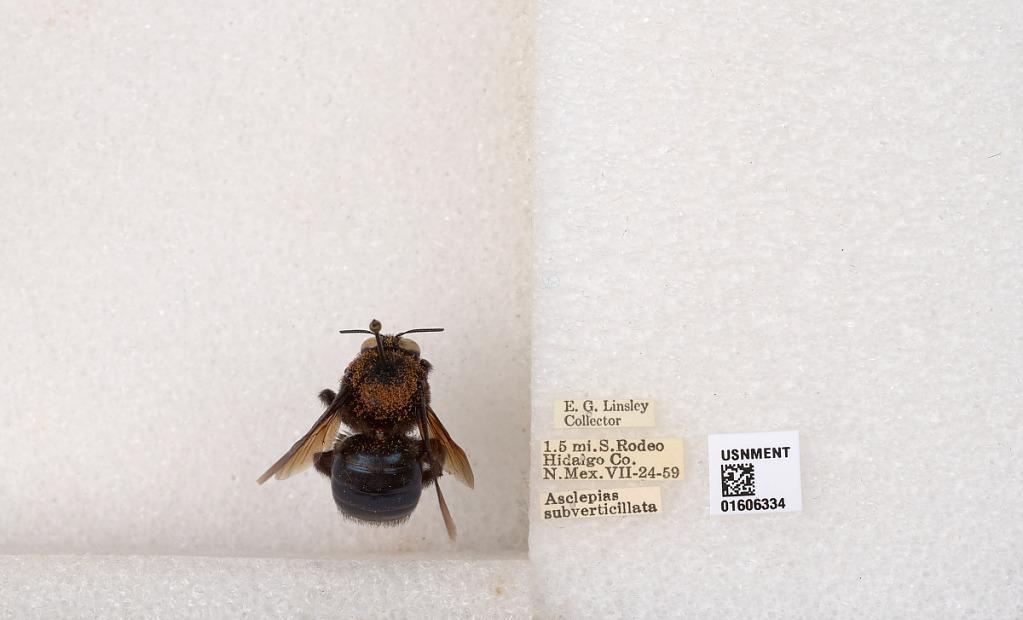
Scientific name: Xylocopa (Xylocopoides) californica arizonensis Cresson
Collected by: E. Linsley
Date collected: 1959-7-24
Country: United States
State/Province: New Mexico
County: Hidalgo
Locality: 1.5 miles south of Rodeo
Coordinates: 31.8136, -109.031